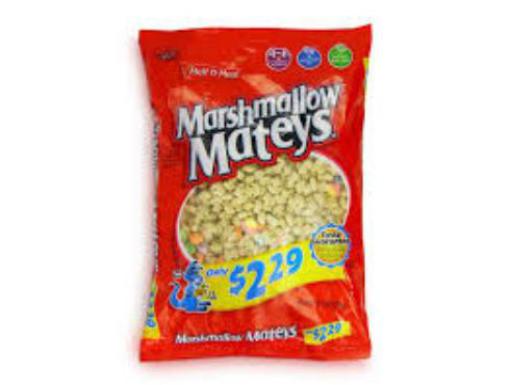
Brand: marshmallow mateys
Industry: Food